Air transports of heads of state and government

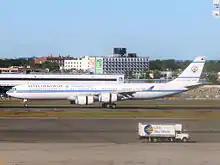
State of Kuwait Airbus A340-500

Until 2011 Germany's government officials used two Airbus A310-304 VIP carrying the same names, previously of East Germany's Interflug. They used two Airbus A340-313X VIP aircraft until 2023, previously of Germany's Lufthansa, redesigned by Lufthansa Technik in a VIP configuration, including sleeping rooms and an anti-missile system. The aircraft are named after Konrad Adenauer, the first chancellor of (West) Germany, and Theodor Heuss, its first President. In April 2019, the German Air Force ordered three Airbus A350-900 as their new government planes and as a replacement for the aging A340s.